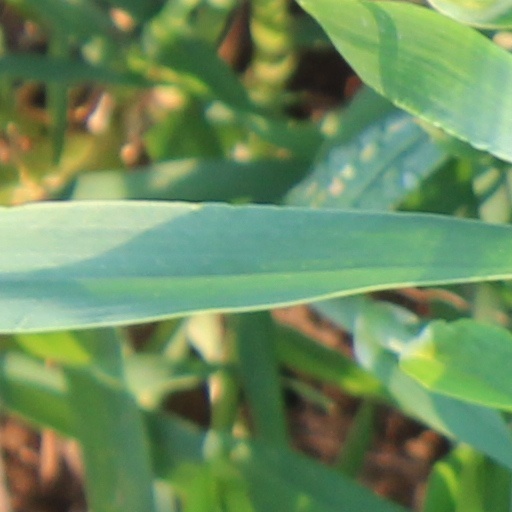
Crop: wheat